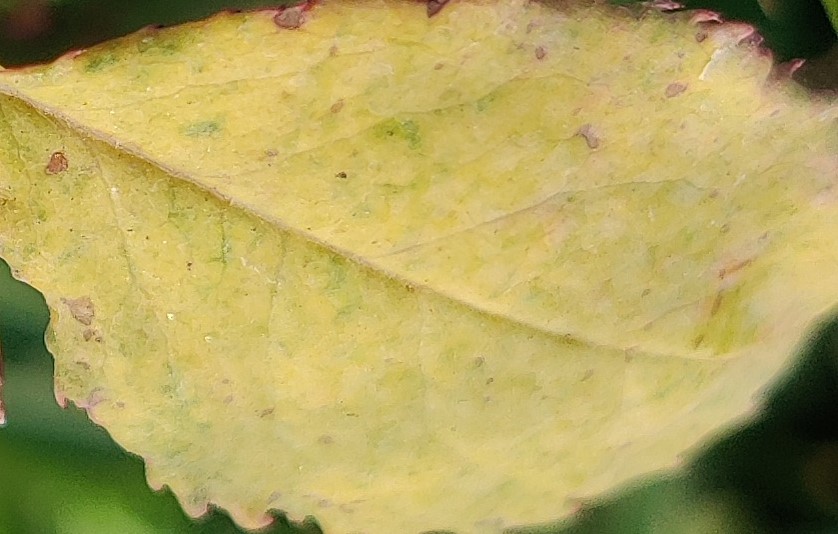
Label: Downy Mildew